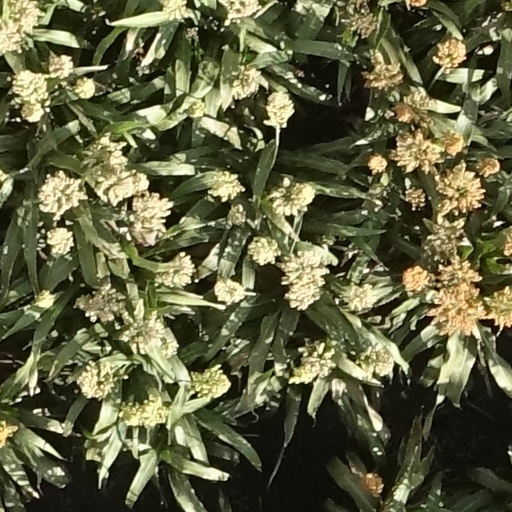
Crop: sorghum